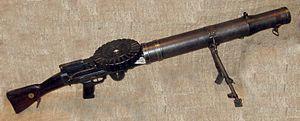
Le fusil-mitrailleur Lewis Mark I fut une des mitrailleuses légères les plus marquantes de la Première Guerre mondiale. Employée à terre comme sur les premiers avions de chasse, elle incita les Allemands à créer la Maxim 08/15. Construit en grand nombre en Angleterre, en Belgique, aux États-Unis et en France, le Lewis sera à nouveau employé lors de la Seconde Guerre mondiale.